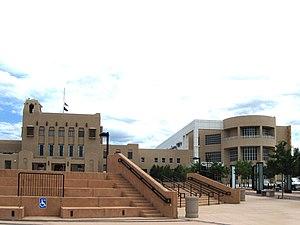
La ville de Gallup se trouve dans l'ouest de l'État du Nouveau-Mexique. Elle a été créée en 1880 à l'endroit où les ouvriers qui construisaient la ligne de chemin de fer venaient chercher leur paye chez le responsable David L. Gallup. Gallup devint officiellement le nom de la ville en 1881.